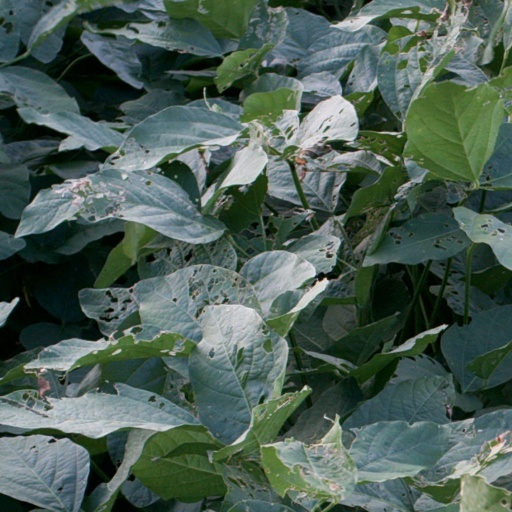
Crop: soybean